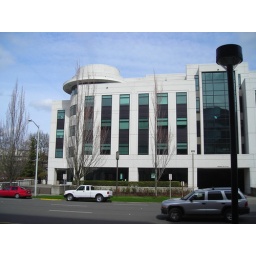
My office is on the 3rd floor just above the silver SUV's hood